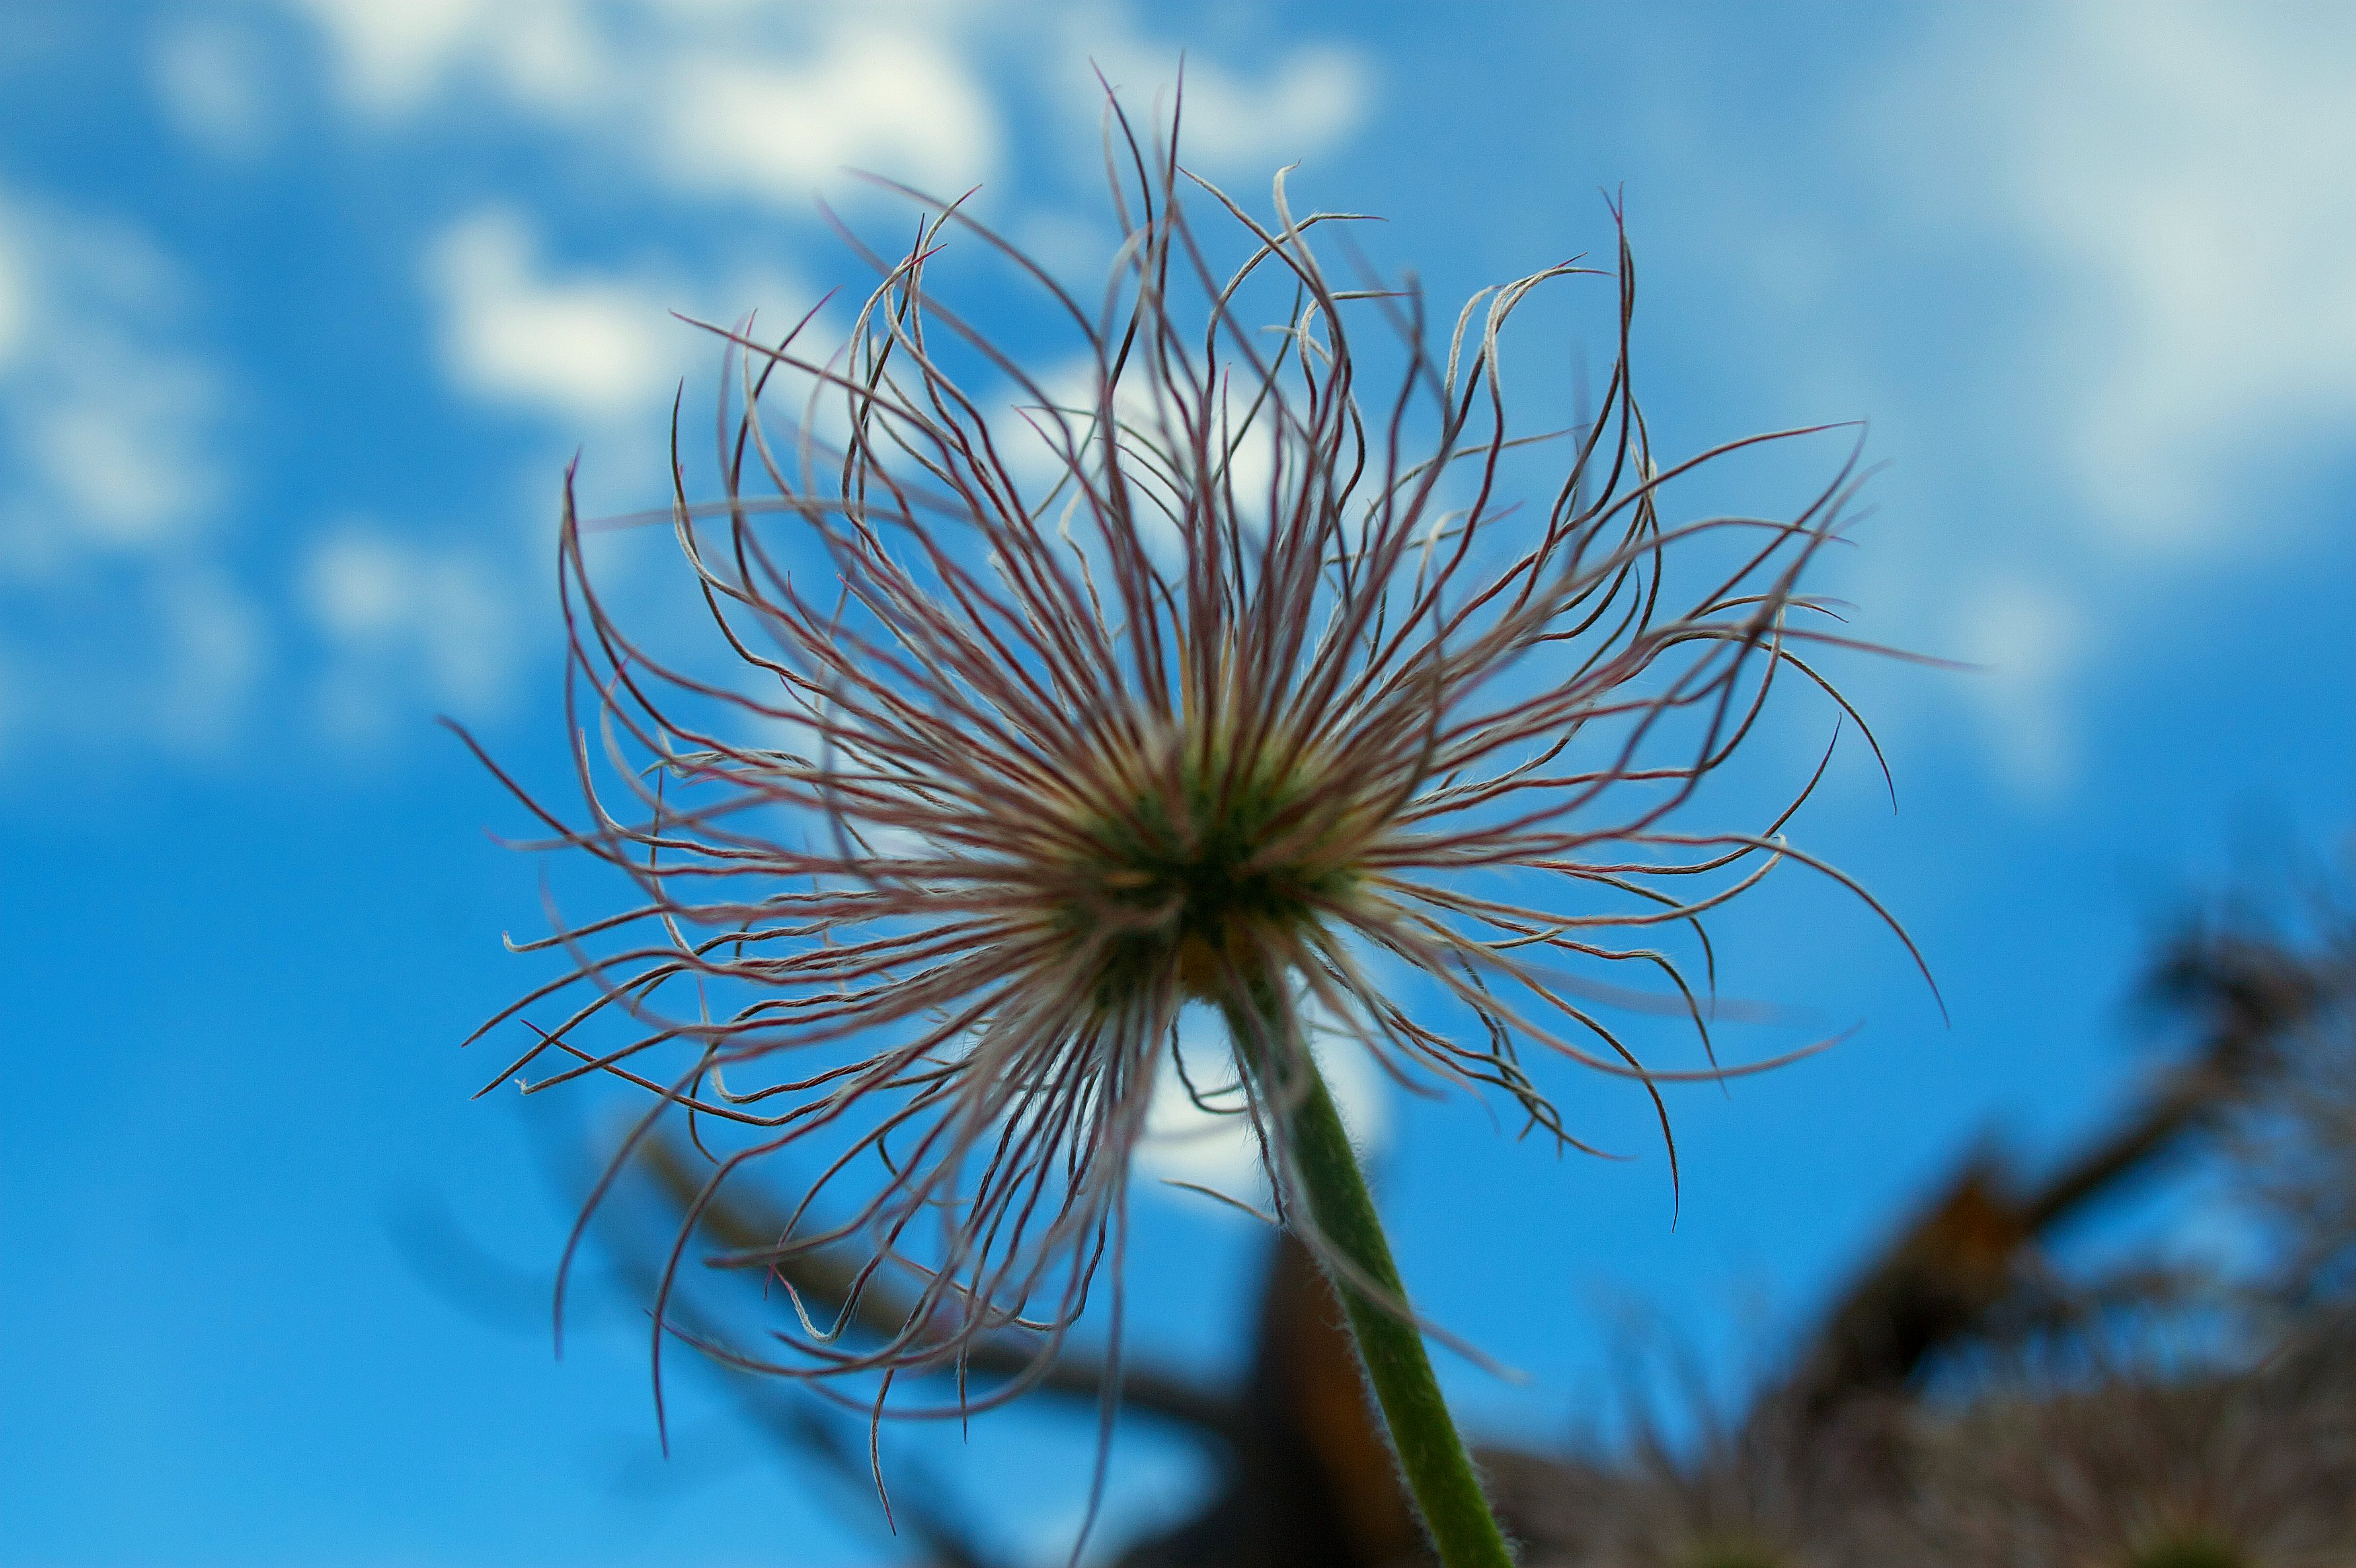
tree, nature, grass, branch, blossom, plant, sky, photography, sunlight, leaf, flower, green, botany, blue, flora, wildflower, close up, clouds, colorado, mountains, hinking, macro photography, flowering plant, daisy family, grass family, plant stem, land plant, thorns spines and prickles